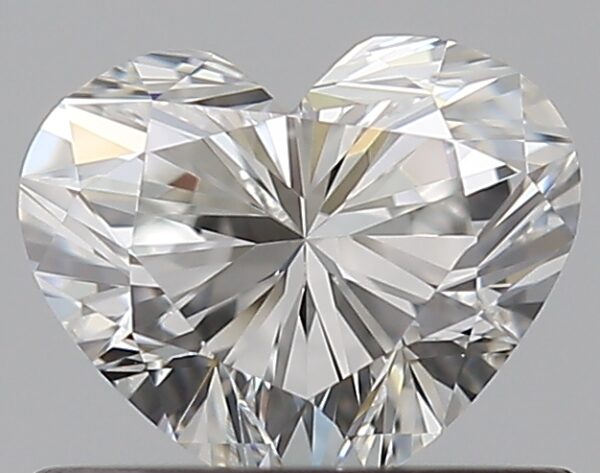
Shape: heart
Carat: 0.52
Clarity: VVS1
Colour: G
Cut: EX
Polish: EX
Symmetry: VG
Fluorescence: N
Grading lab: GIA
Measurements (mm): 4.83 x 5.71 x 3.37